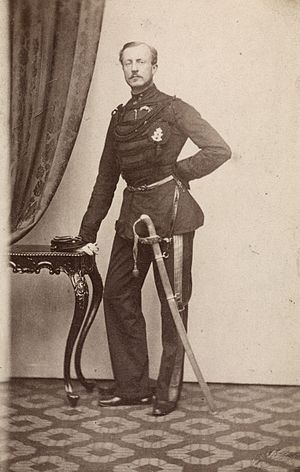
Carl Johan Anker
Carl Johan Anker var en norsk officer og publicist, sønnesøn af Carsten Anker og søn af generalmajor Erik Theodor Christian Bernhard Anker i hans ægteskab med den danske hofdame Betsy Sneedorff, datter af kontreadmiral H.C. Sneedorff.